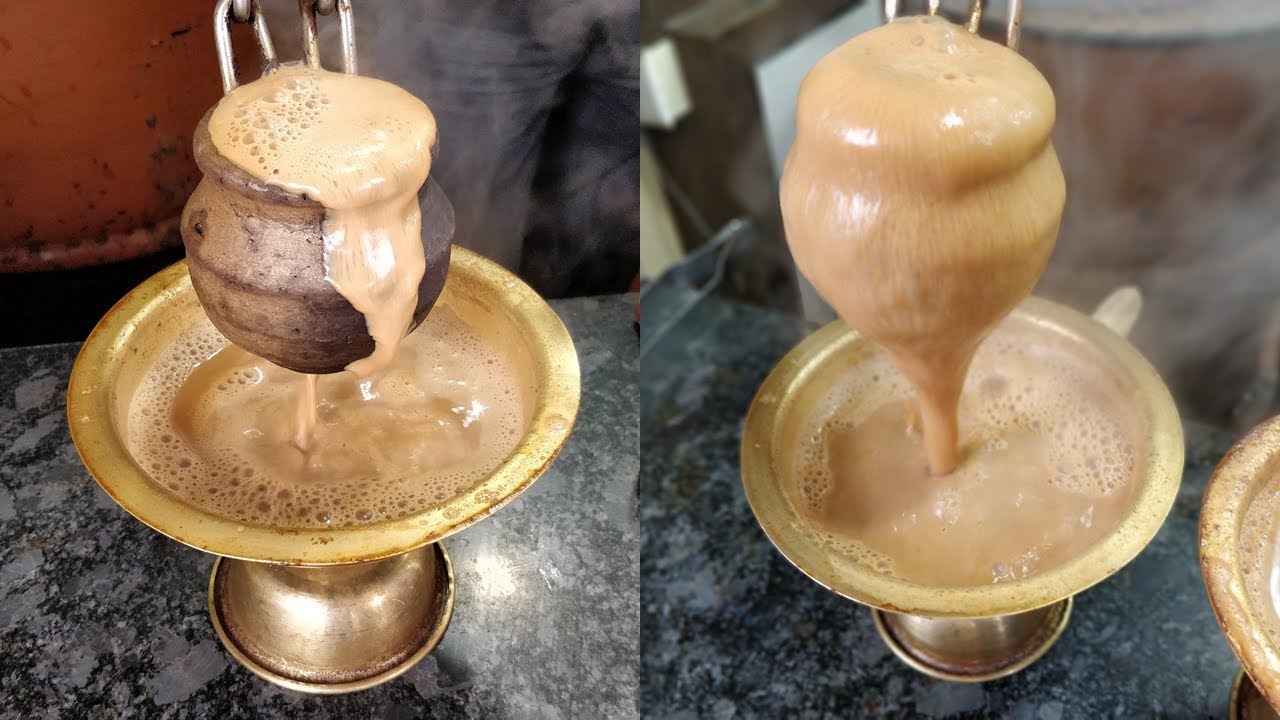
Dish: chai